Describe the emotion expressed in this image:  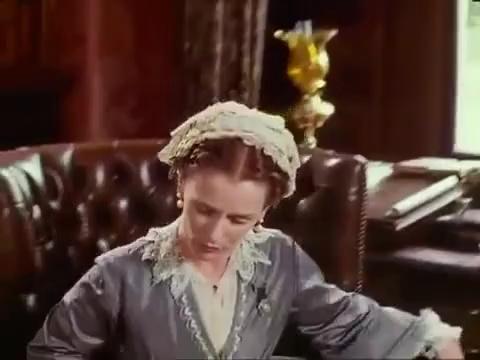
This person displays Suffering, valence and arousal with low intensity.